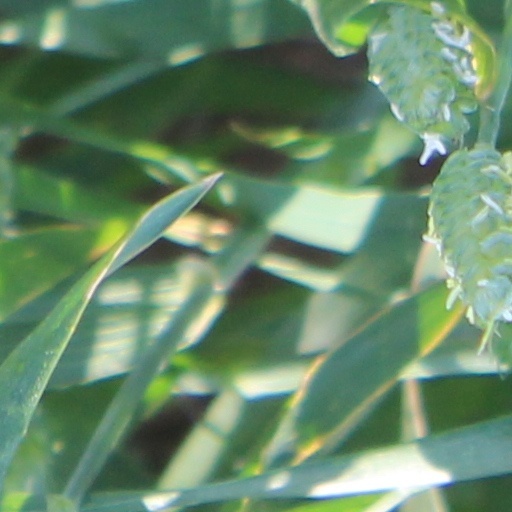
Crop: wheat